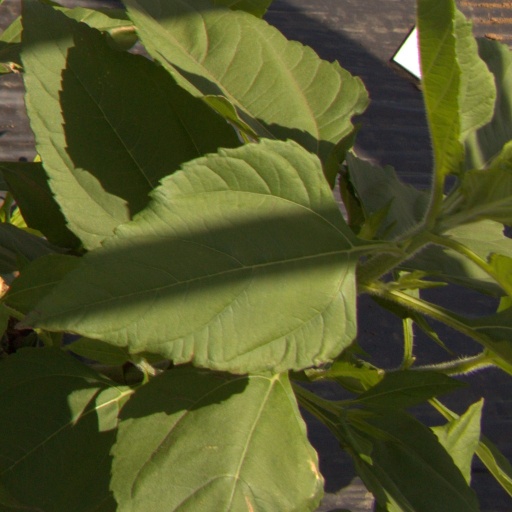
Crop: Jerusalem artichoke